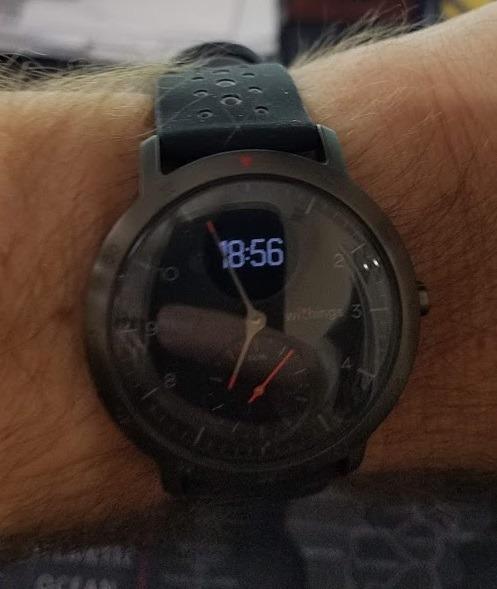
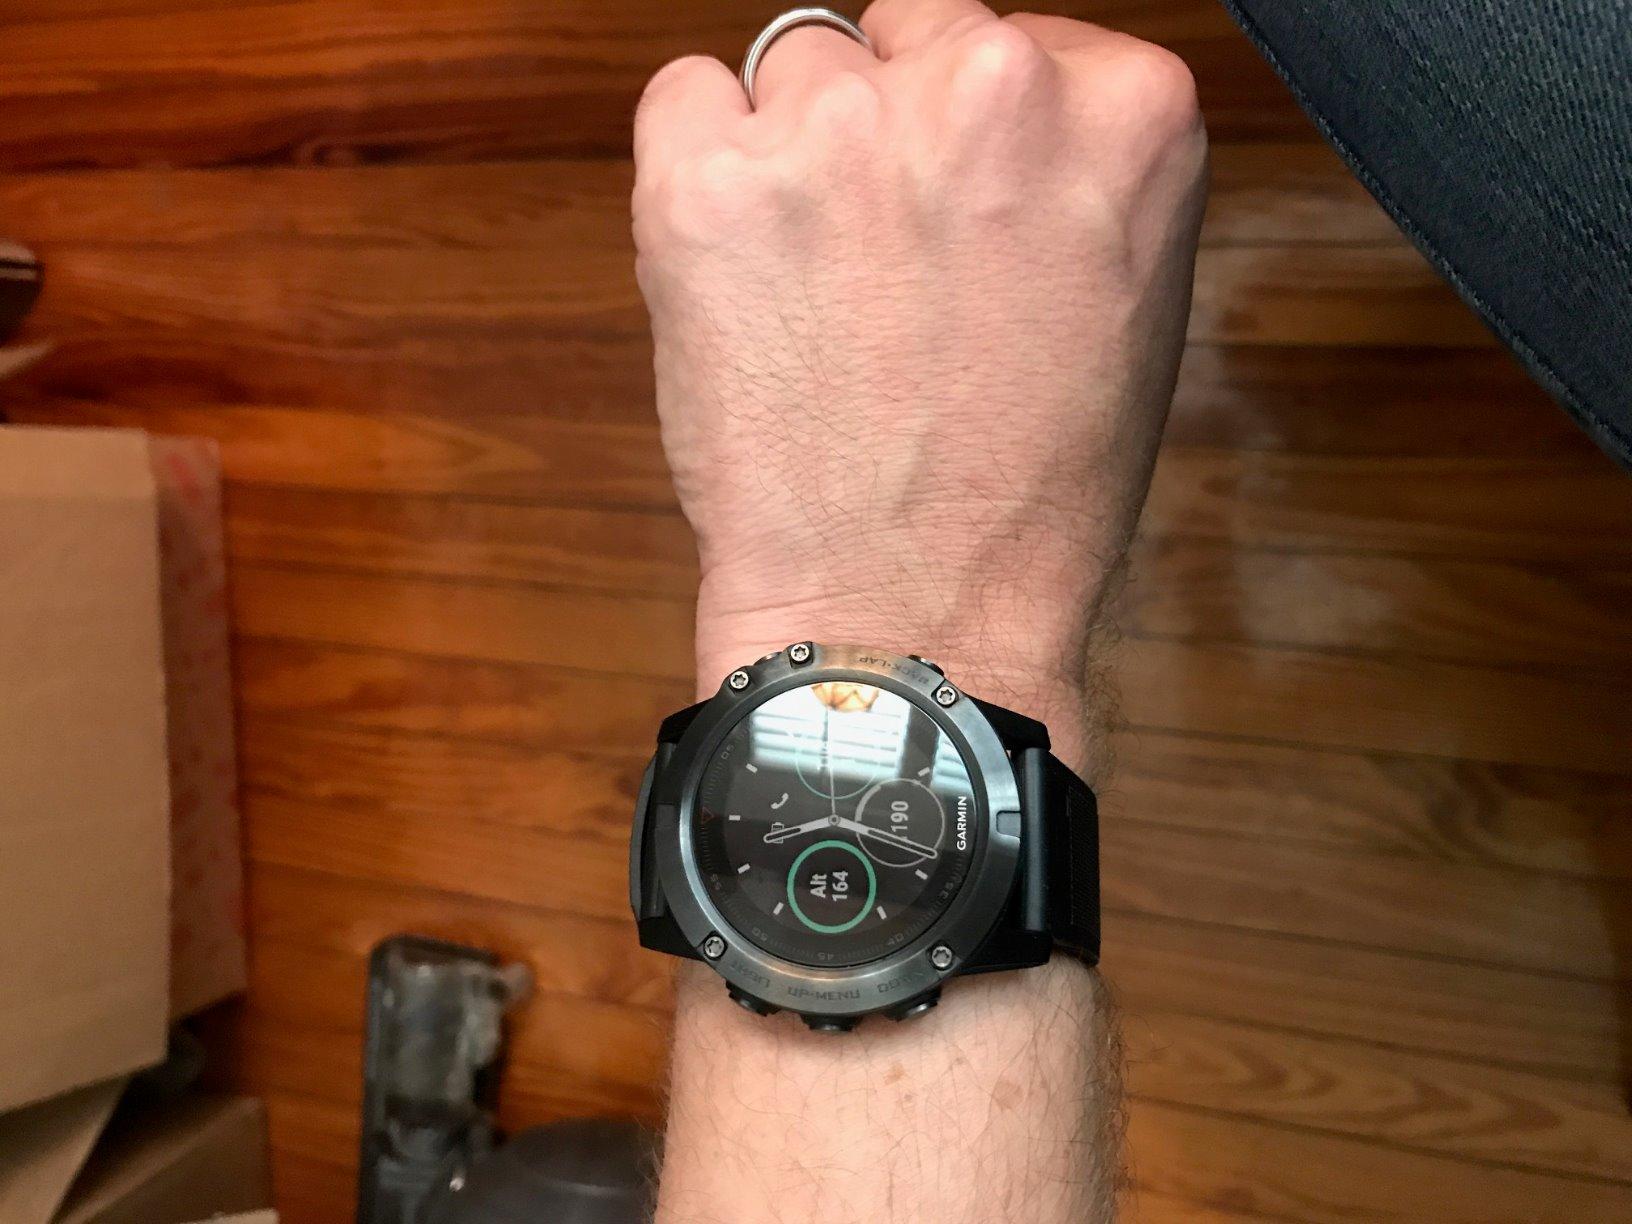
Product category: smartwatch
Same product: no